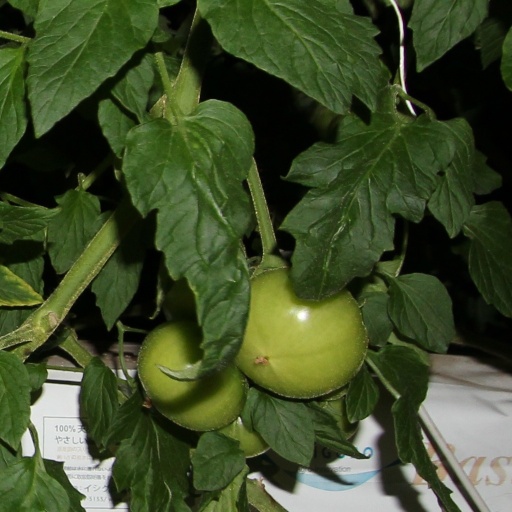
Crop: tomato